84C MoPic

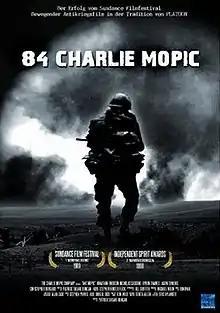

84C MoPic (also known as 84 Charlie MoPic; released in the Philippines as "Platoon 2") is a 1989 American independent found footage war drama film written and directed by Patrick Sheane Duncan. It is set during the Vietnam War as a mock documentary of a supposedly routine Long Range Reconnaissance Patrol (LRRP) mission that goes wrong and eventually turns into a struggle for survival.